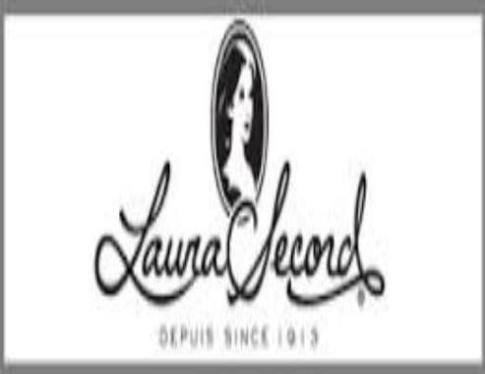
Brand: laura secord chocolates
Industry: Food